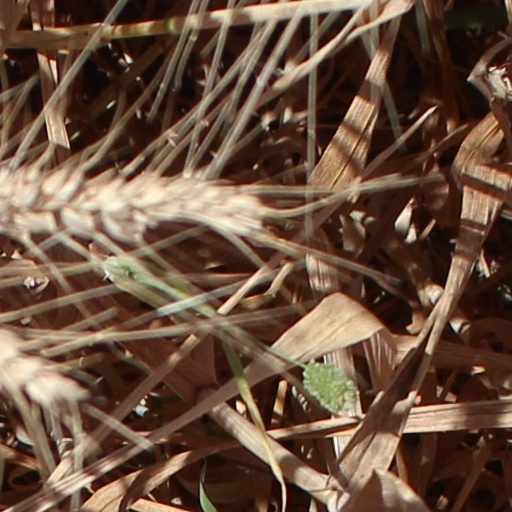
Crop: wheat